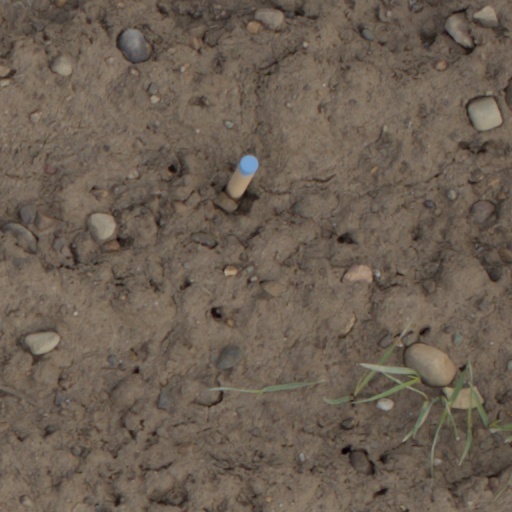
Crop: wheat